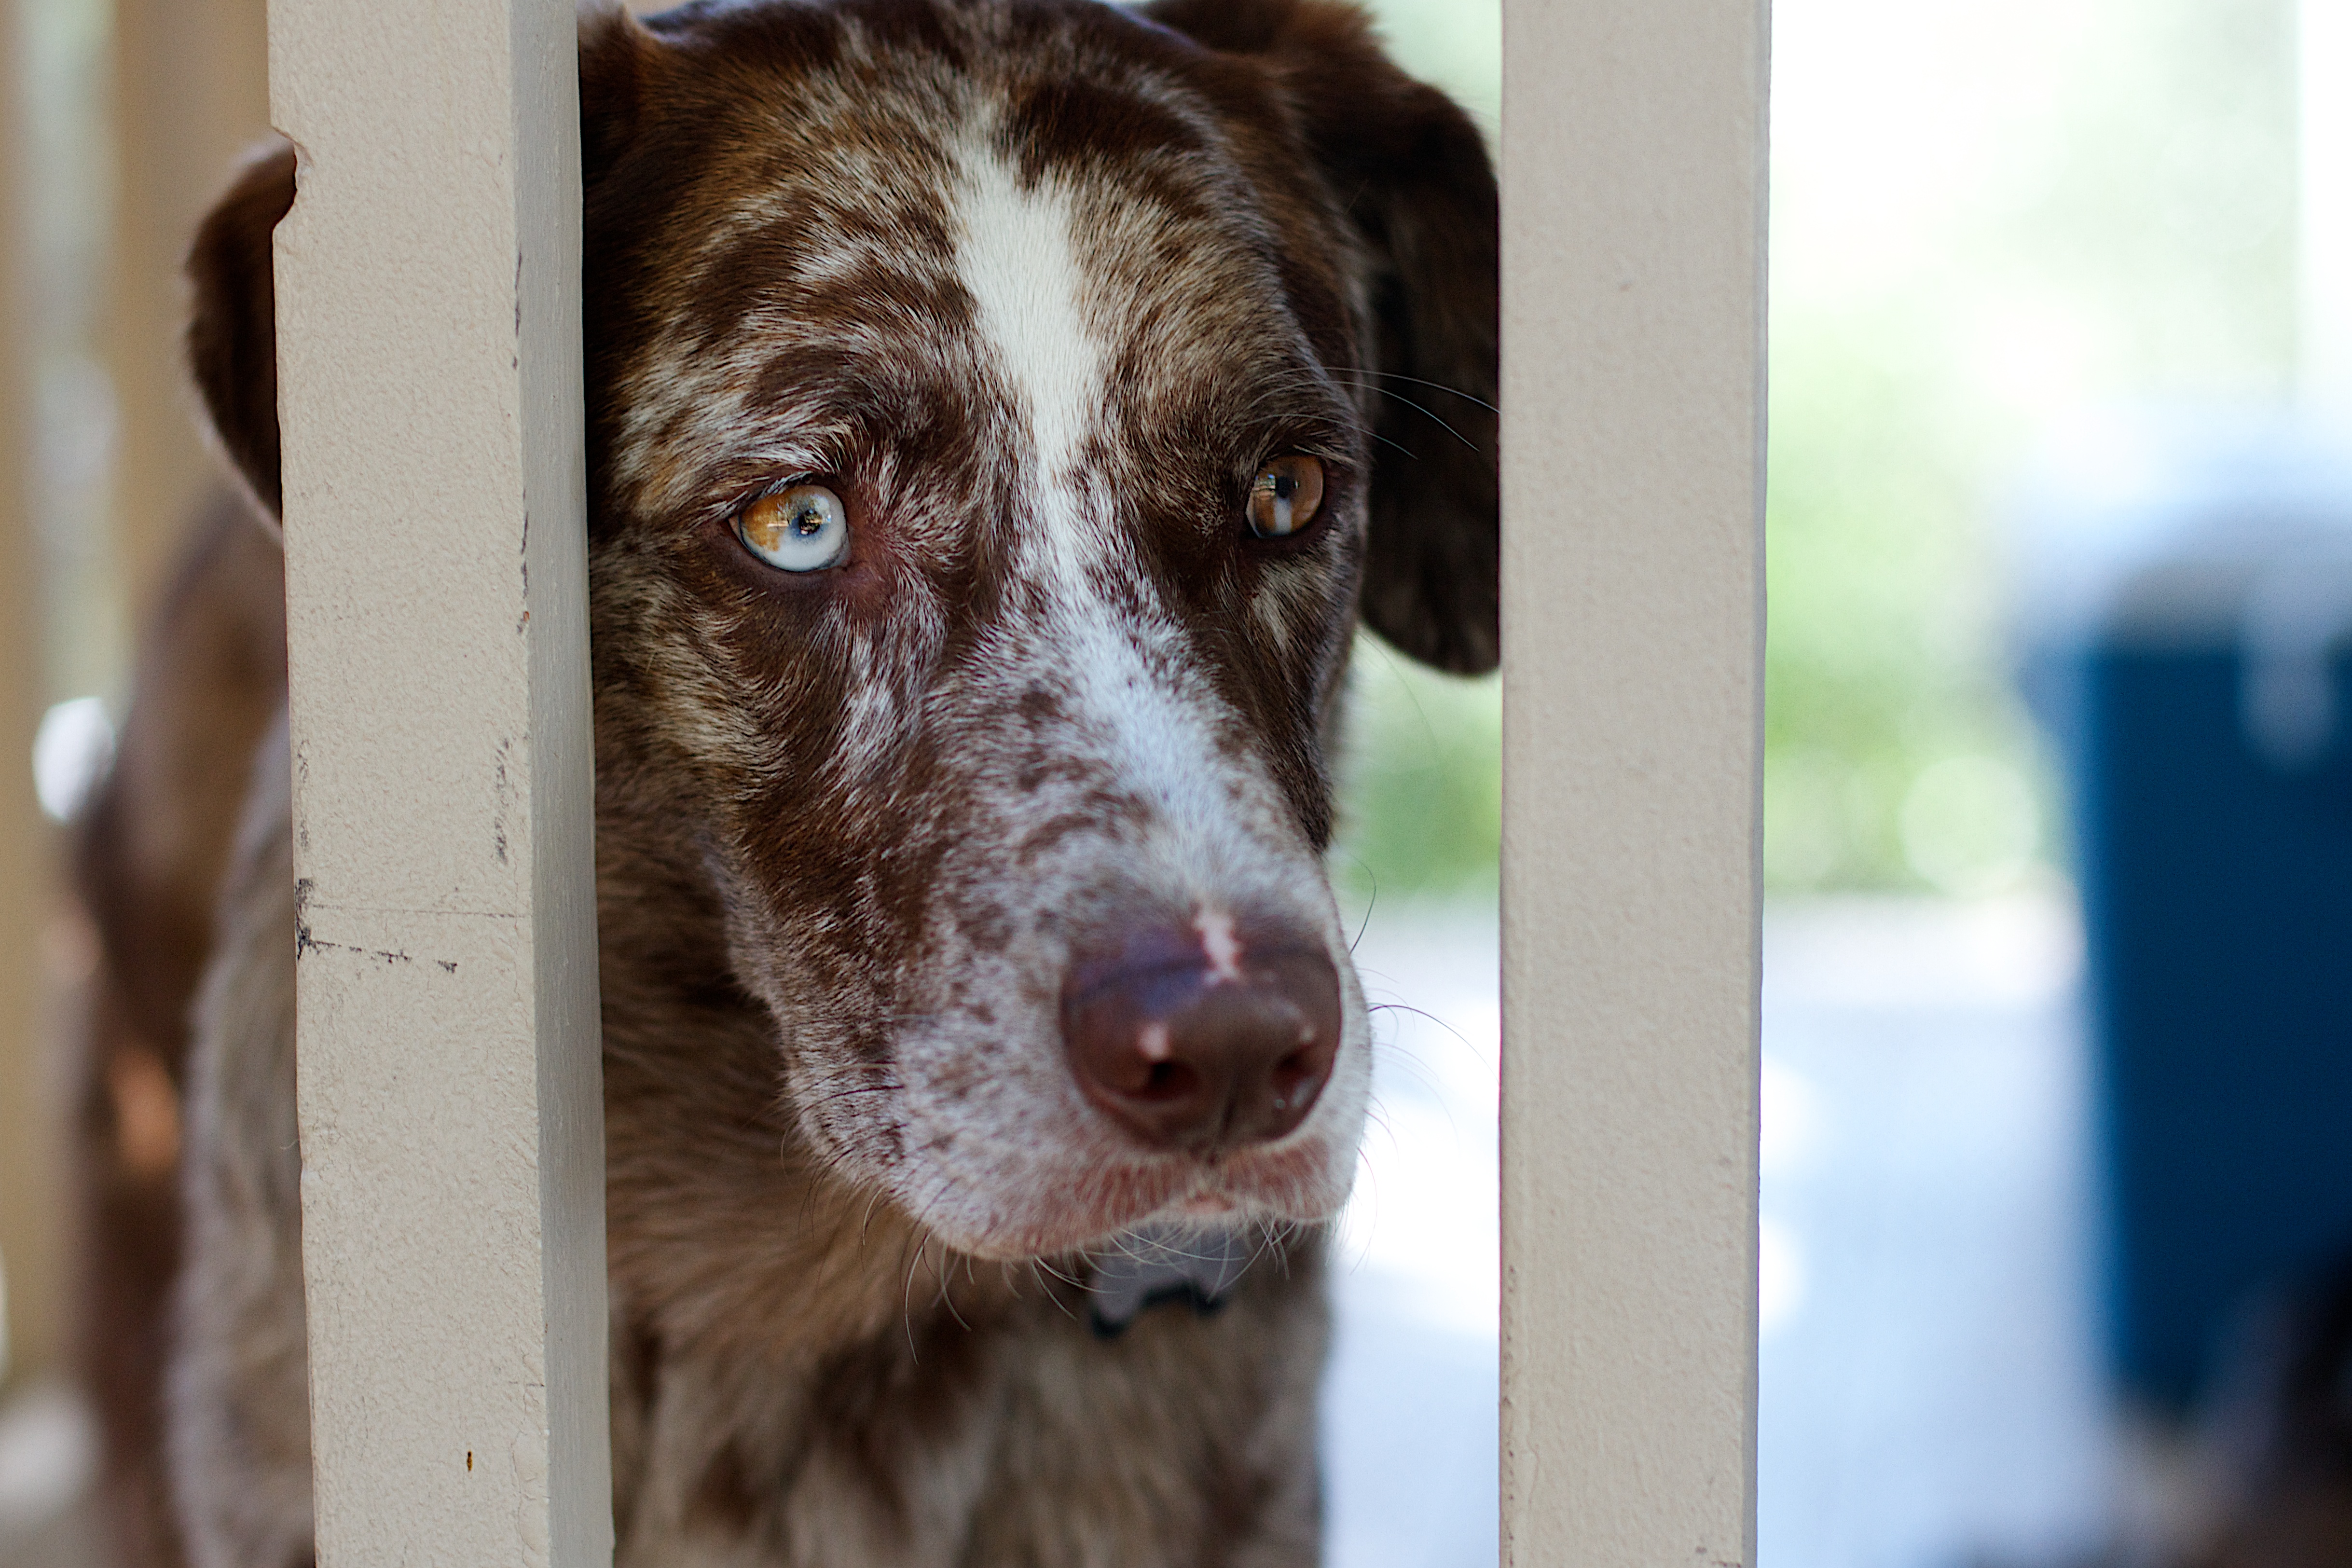
dog, mammal, vertebrate, felix, dog breed, animal shelter, street dog, dog like mammal